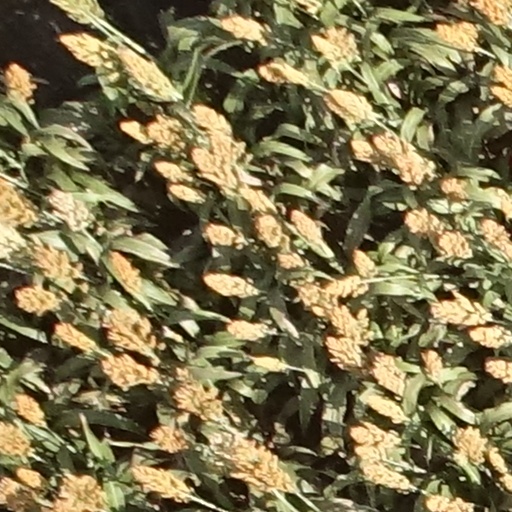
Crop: sorghum